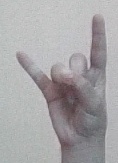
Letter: la